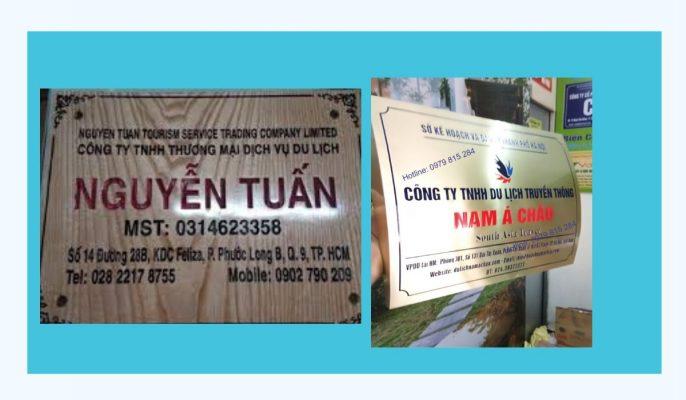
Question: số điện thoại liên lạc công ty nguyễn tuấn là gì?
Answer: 02822178755 hoặc 0902790209